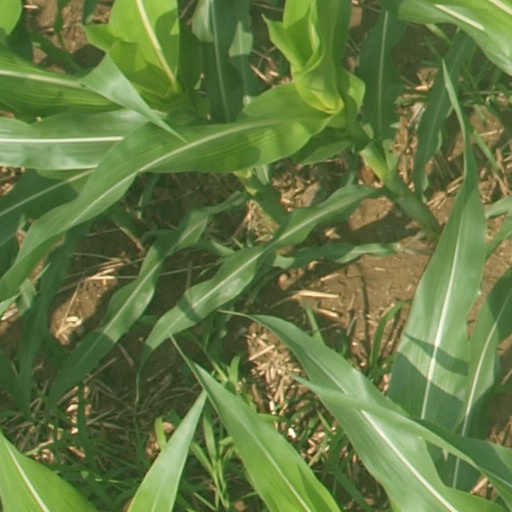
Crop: maize; corn